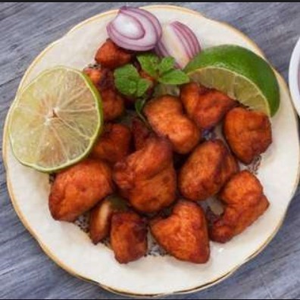
Dish: pakora